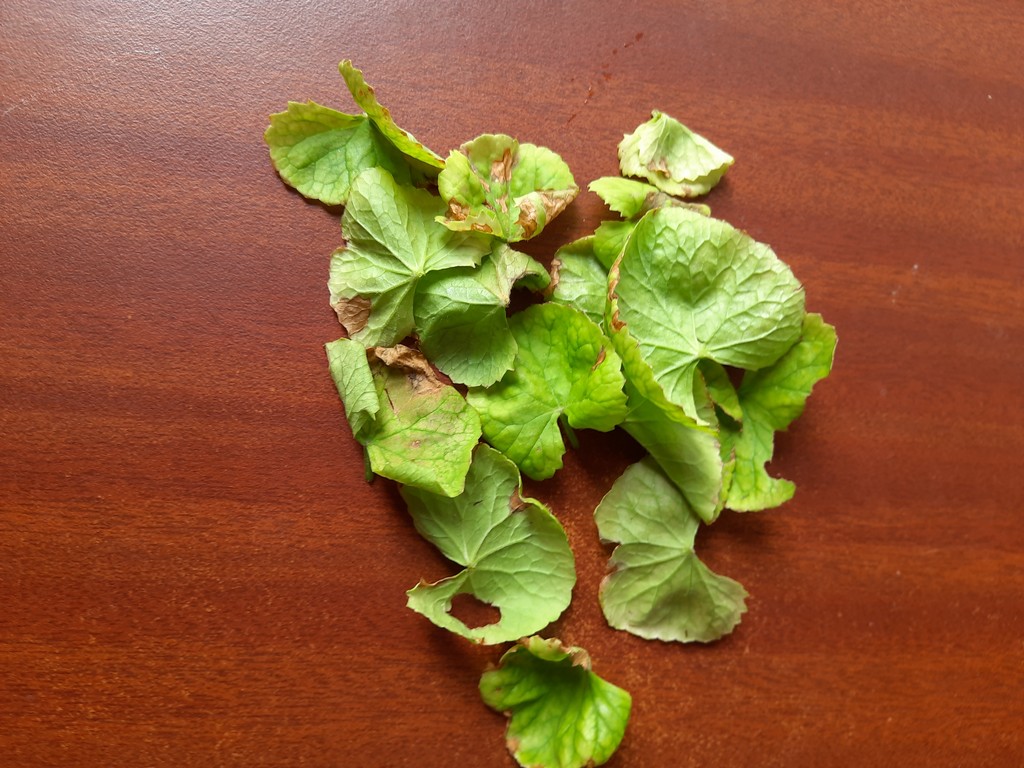
Label: Unhealthy